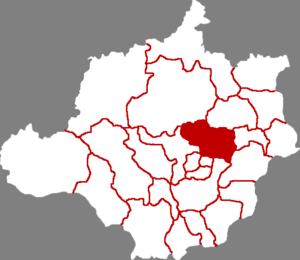
Le xian de Xushui est un district administratif situé dans la nord de la ville-préfecture de Baoding, dans le Hebei.